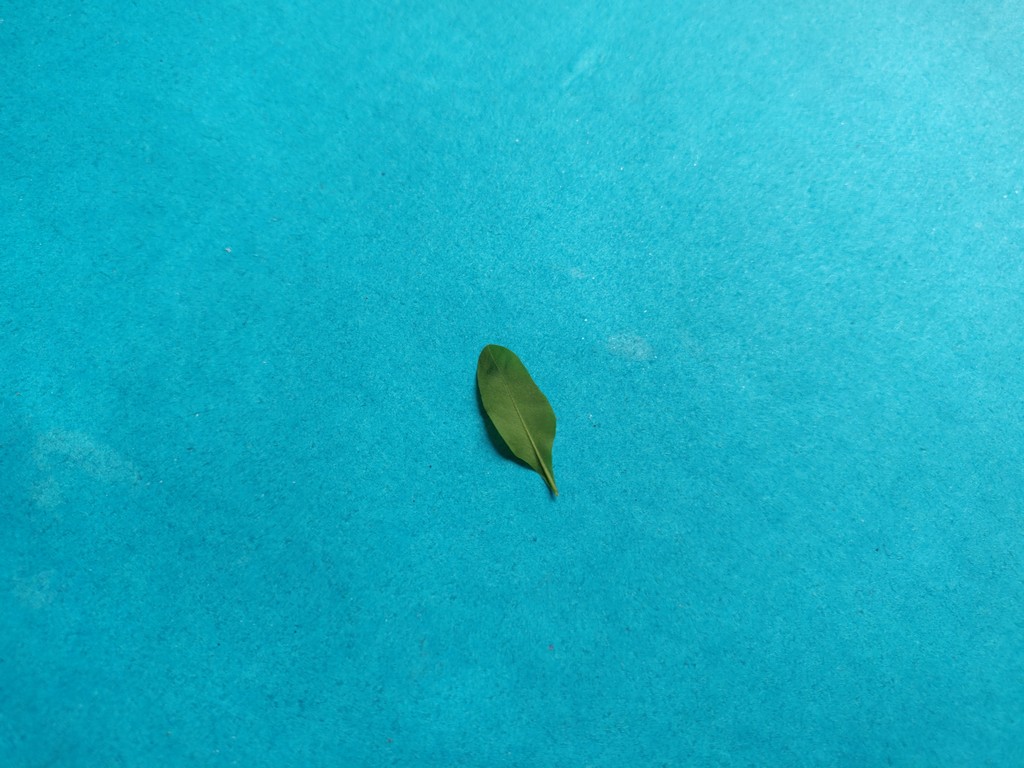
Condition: Healthy
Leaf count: single
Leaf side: back